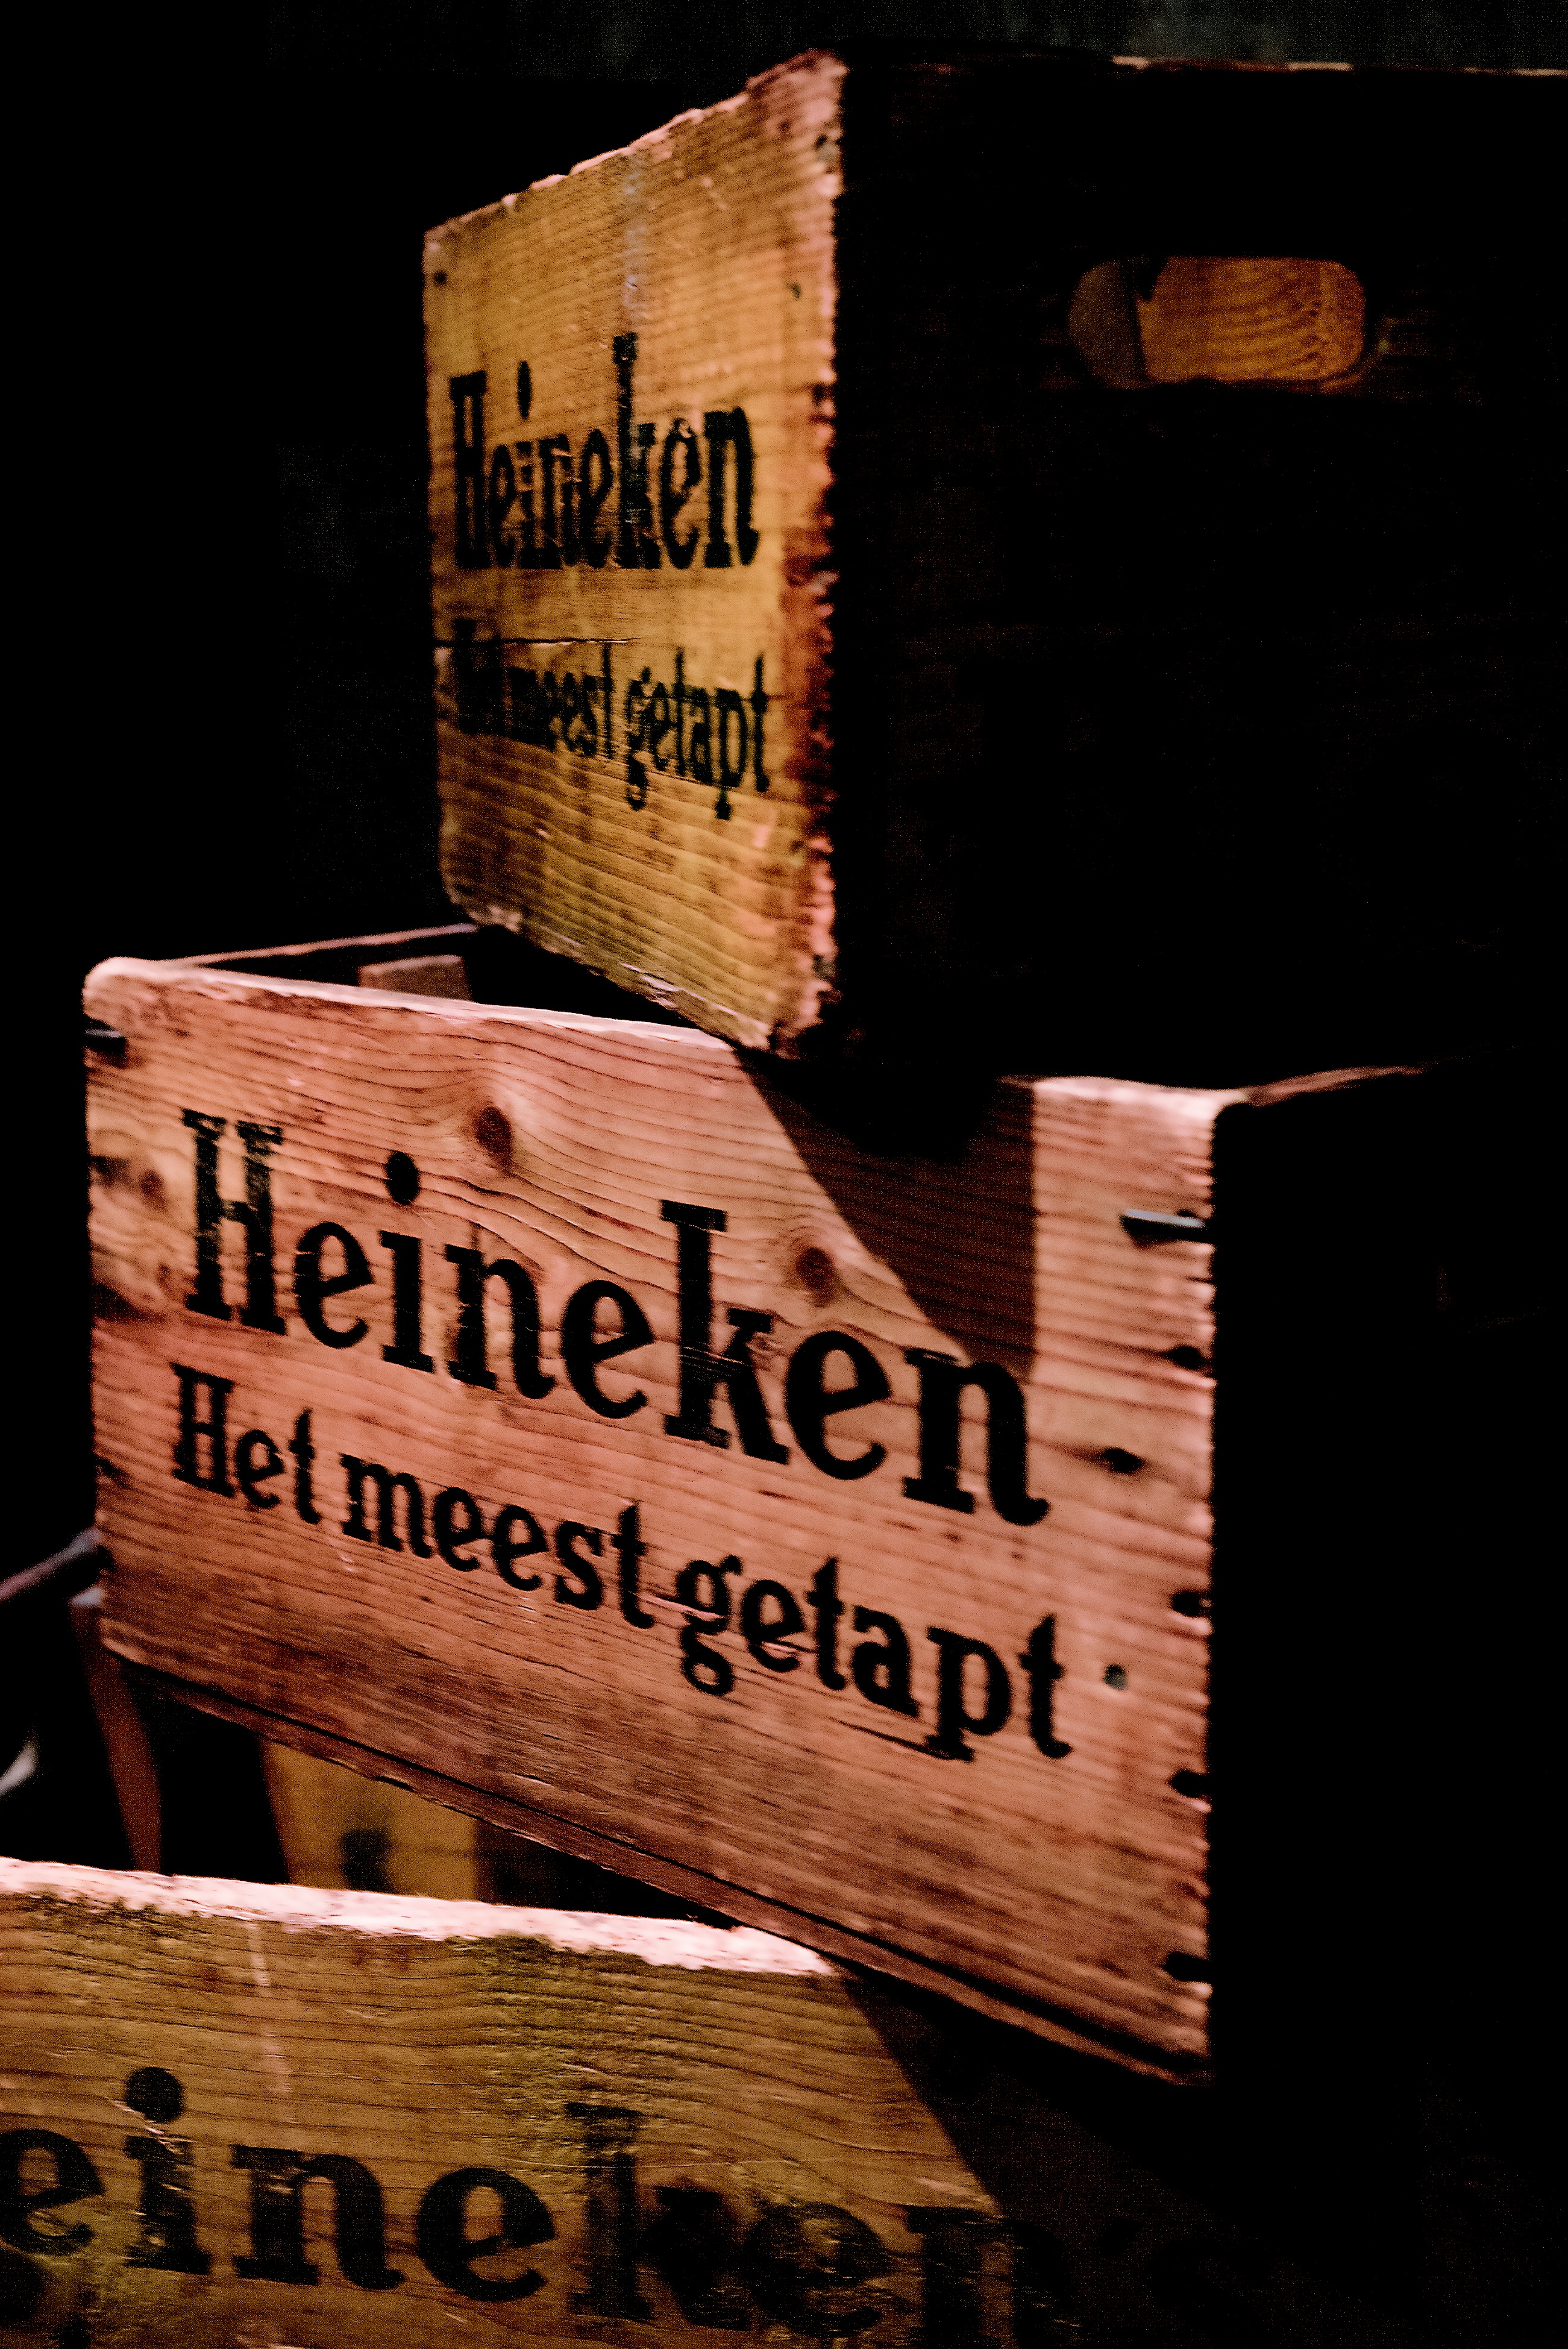
wood, retro, number, sign, museum, beer, alcoholic, font, holland, amsterdam, netherlands, poster, brewery, alcoholic beverage, beer box